Korai of the Acropolis of Athens

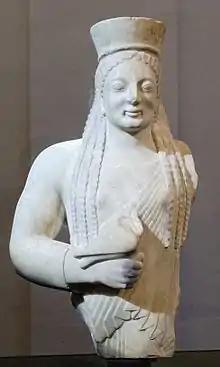
The Kore of Lyons in the Museum of Fine Arts of Lyon

The Korai of the Acropolis of Athens are a group of female statues (Korai), discovered in the Perserschutt of the Acropolis of Athens in the last quarter of the nineteenth century, all of the same typology and clear votive function. Through them it is possible to trace the stylistic evolution of Archaic Attic sculpture for almost a century, from 570 to 480 BC. This demonstrates in particular the beginning and development of Ionian influence on Athenian art of the second half of the 6th century BC. This was the period when Ionian elements first appear in the architectural works of the Peisistratids and close connections between Ionia and Athens developed. Towards the end of the 6th century BC this influence is seen to be overcome, or rather absorbed, and a new style is born, the so-called Severe style, with increasing Peloponnesian influence.